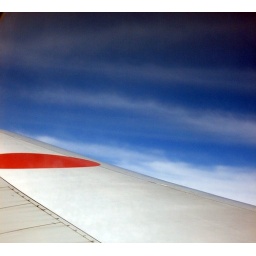
red sun in a blue sky